Canadian Football League

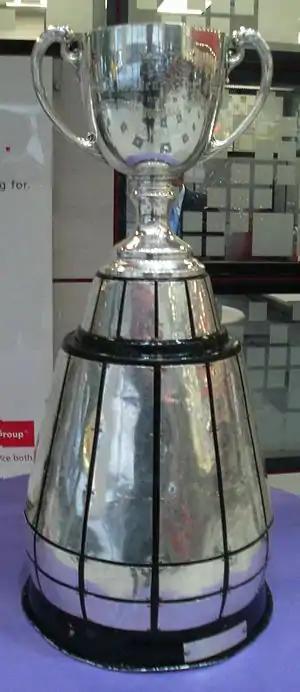
The Grey Cup

Team training camps open 28 days prior to the first regular season game of the season, a camp solely devoted to first year players is allowed the three days before the main camp opens. The pre-season exhibition schedule is two weeks long with each team playing two games against teams from its own division.